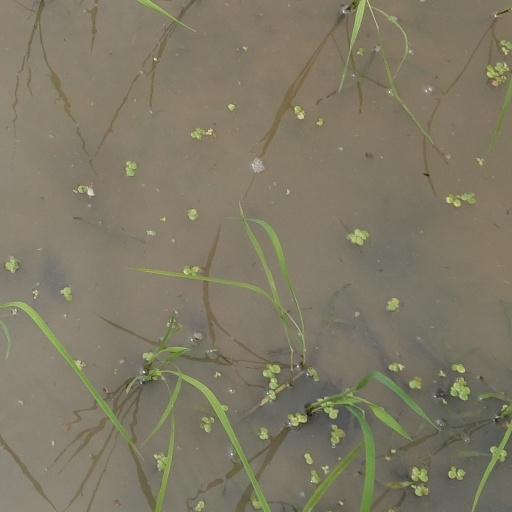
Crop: rice